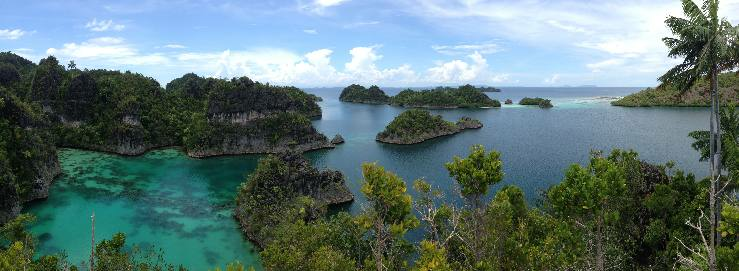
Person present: No